Melanie Griffith

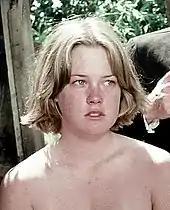
Griffith in "The Garden" (1977)

Griffith's first onscreen appearances were as an extra in "Smith!" (1969) and "The Harrad Experiment" (1973). She had her first major role at age 17 in Arthur Penn's film noir "Night Moves" (1975), in which she portrayed a runaway teenager pursued across the United States by a private detective, portrayed by Gene Hackman. In the film, she controversially appeared onscreen nude in several scenes. Griffith's performance in "Night Moves" drew attention to her and she was subsequently cast in two 1975 films: the comedy "Smile", playing a pageant contestant, and Stuart Rosenberg's "The Drowning Pool", a thriller in which she portrayed the daughter of a Louisiana woman (played by Joanne Woodward) involved in a crime investigation. She was also named Miss Golden Globe for 1975, helping out at the Golden Globe Awards. A contemporaneous profile of Griffith in "Newsweek" addressed her image at the time, in which it was noted: "She has the body of a sensuous woman, the pouting, chipmunk face of a teenager, and the voice of a childand, suddenly, she's showing them all."